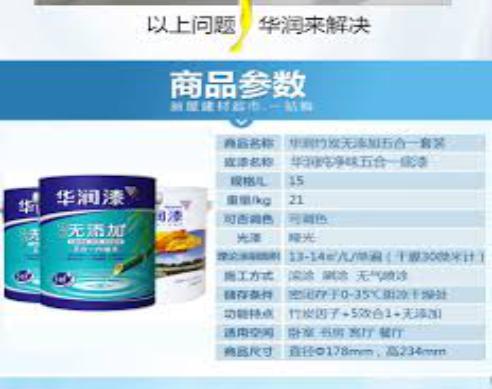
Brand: huarun
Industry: Others